Güterstein Charterhouse

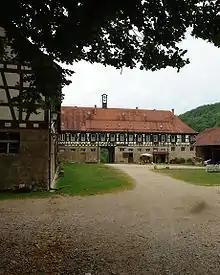
The Güterstein stud farm which occupies the site of the former monastery at the foot of the waterfalls

Güterstein Charterhouse was a Carthusian monastery in the Swabian Alb near Bad Urach, Baden-Württemberg, Germany.